Pinellas Trail

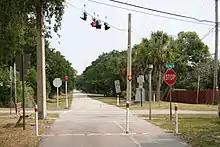
Street crossing with signage

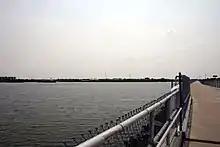
View of Boca Ciega Bay

The Atlantic Coast Line (ACL) and the Seaboard Air Line (SAL) railroads both served St. Petersburg and Clearwater for many years. They merged in 1967 to form the Seaboard Coast Line Railroad (SCL), which consolidated the existing infrastructure. After the SCL joined CSX Transportation in the 1980s, of trackage in Pinellas County was abandoned, and purchased by the Florida Department of Transportation. After voter approval, the county acquired the property and began construction of the Pinellas Trail.